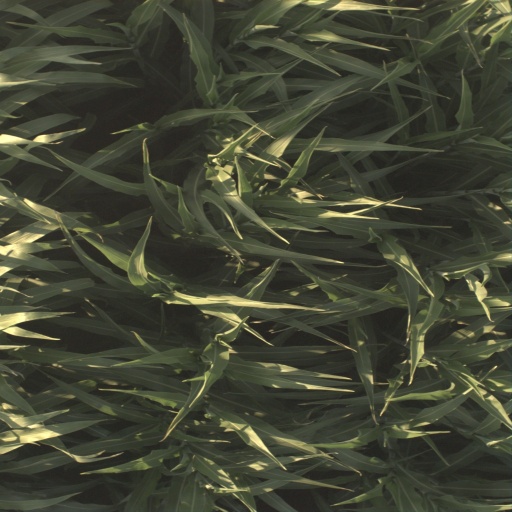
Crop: sorghum